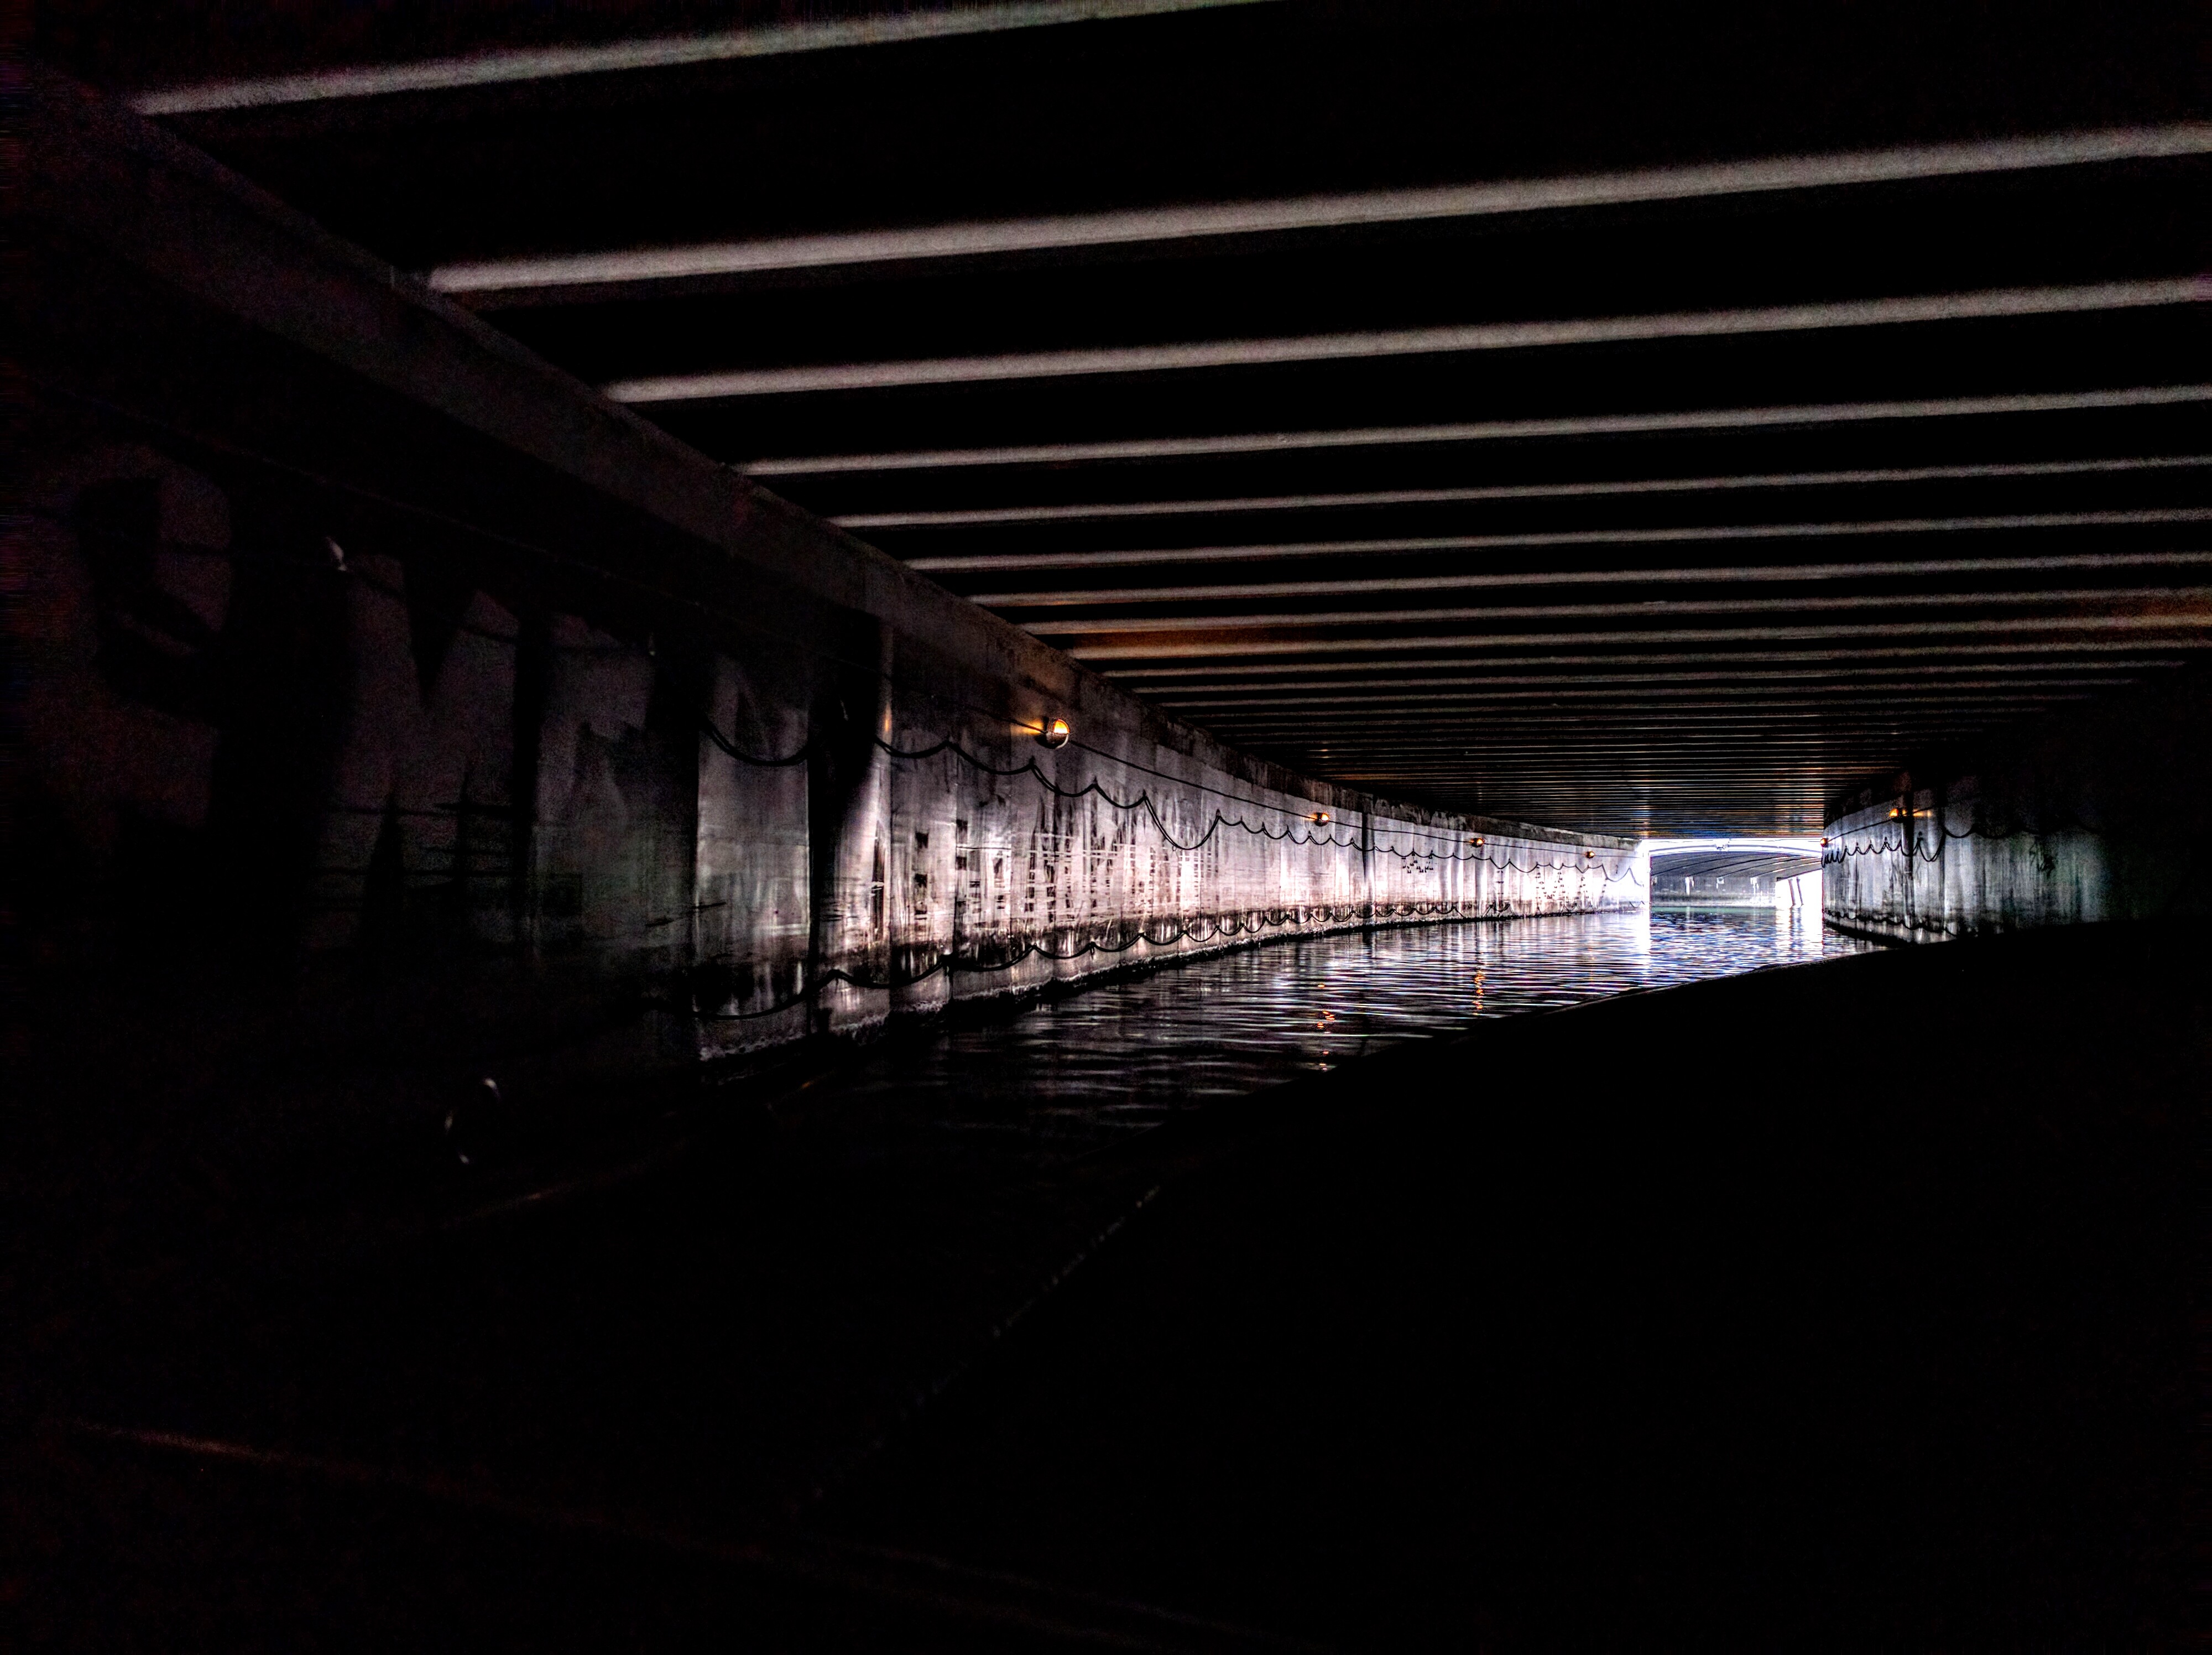
light, night, tunnel, line, reflection, darkness, black, electricity, lighting, shape